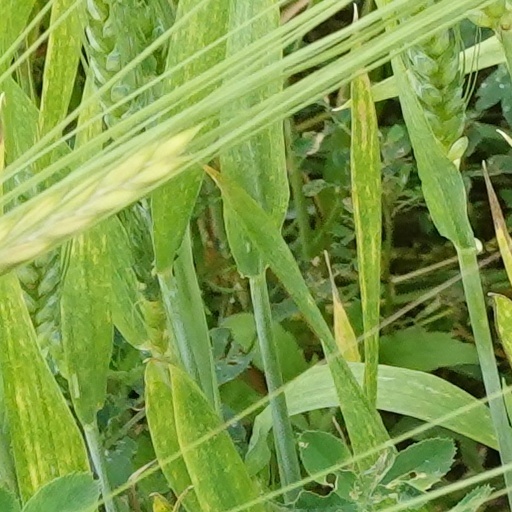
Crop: wheat